Gaetano Donizetti

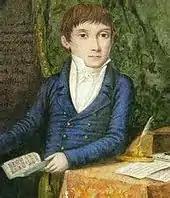
Donizetti as a schoolboy in Bergamo

Domenico Gaetano Maria Donizetti (29 November 1797 – 8 April 1848) was an Italian Romantic composer, best known for his almost 70 operas. Along with Gioachino Rossini and Vincenzo Bellini, he was a leading composer of the "bel canto" opera style during the first half of the nineteenth century and a probable influence on other composers such as Giuseppe Verdi. Donizetti was born in Bergamo in Lombardy. At an early age he was taken up by Simon Mayr who enrolled him with a full scholarship in a school which he had set up. There he received detailed musical training. Mayr was instrumental in obtaining a place for Donizetti at the Bologna Academy, where, at the age of 19, he wrote his first one-act opera, the comedy "Il Pigmalione", which may never have been performed during his lifetime.